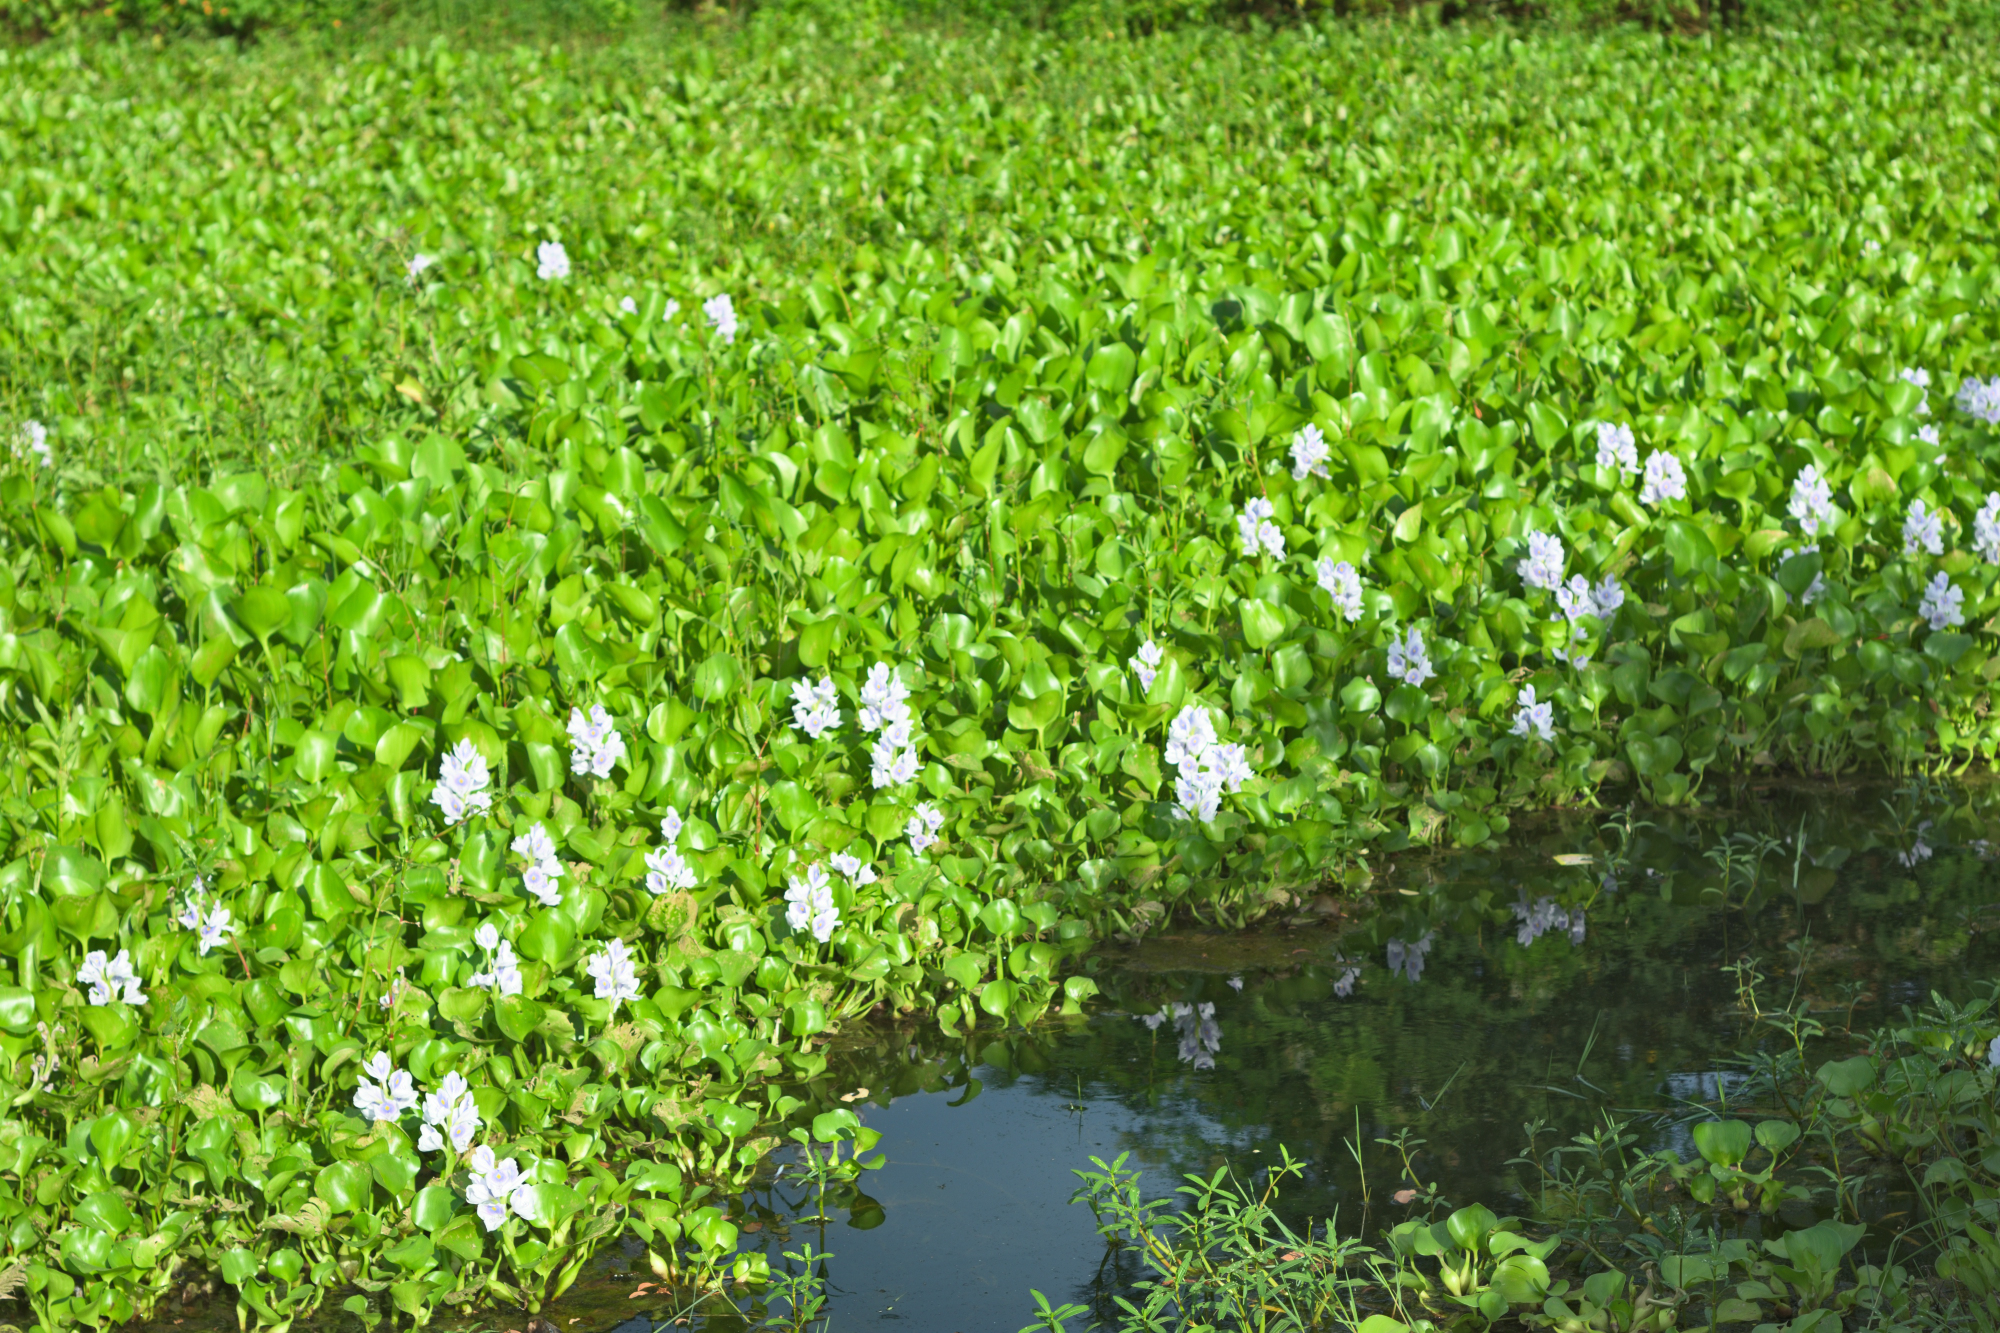
Water Hyacinth - Khurushkul Pond, Bangladesh
Water hyacinth (Eichhornia crassipes) coverage in a freshwater pond near Khurushkul, Cox's Bazar, Bangladesh. Photographed on 9 August 2026 during the monsoon season. Follow-up survey of the pond documented in the June 2026 water lily / water hyacinth dataset.
Location: Khurushkul, Cox's Bazar, Chattogram, Bangladesh
Keywords: water hyacinth, Eichhornia crassipes, invasive aquatic plant, pond, freshwater wetland, monsoon, Bangladesh, Khurushkul, Cox's Bazar, botanical photography, aquatic vegetation, golamrob